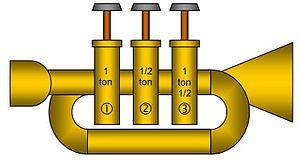
Pour les instruments à trois pistons, en particulier les petits cuivres, comme la trompette, ou le cornet à pistons la modulation de la note s'opère à la fois par un contrôle du mode harmonique de résonance et la modification de la note fondamentale par l'allongement artificiel de la colonne d'air.